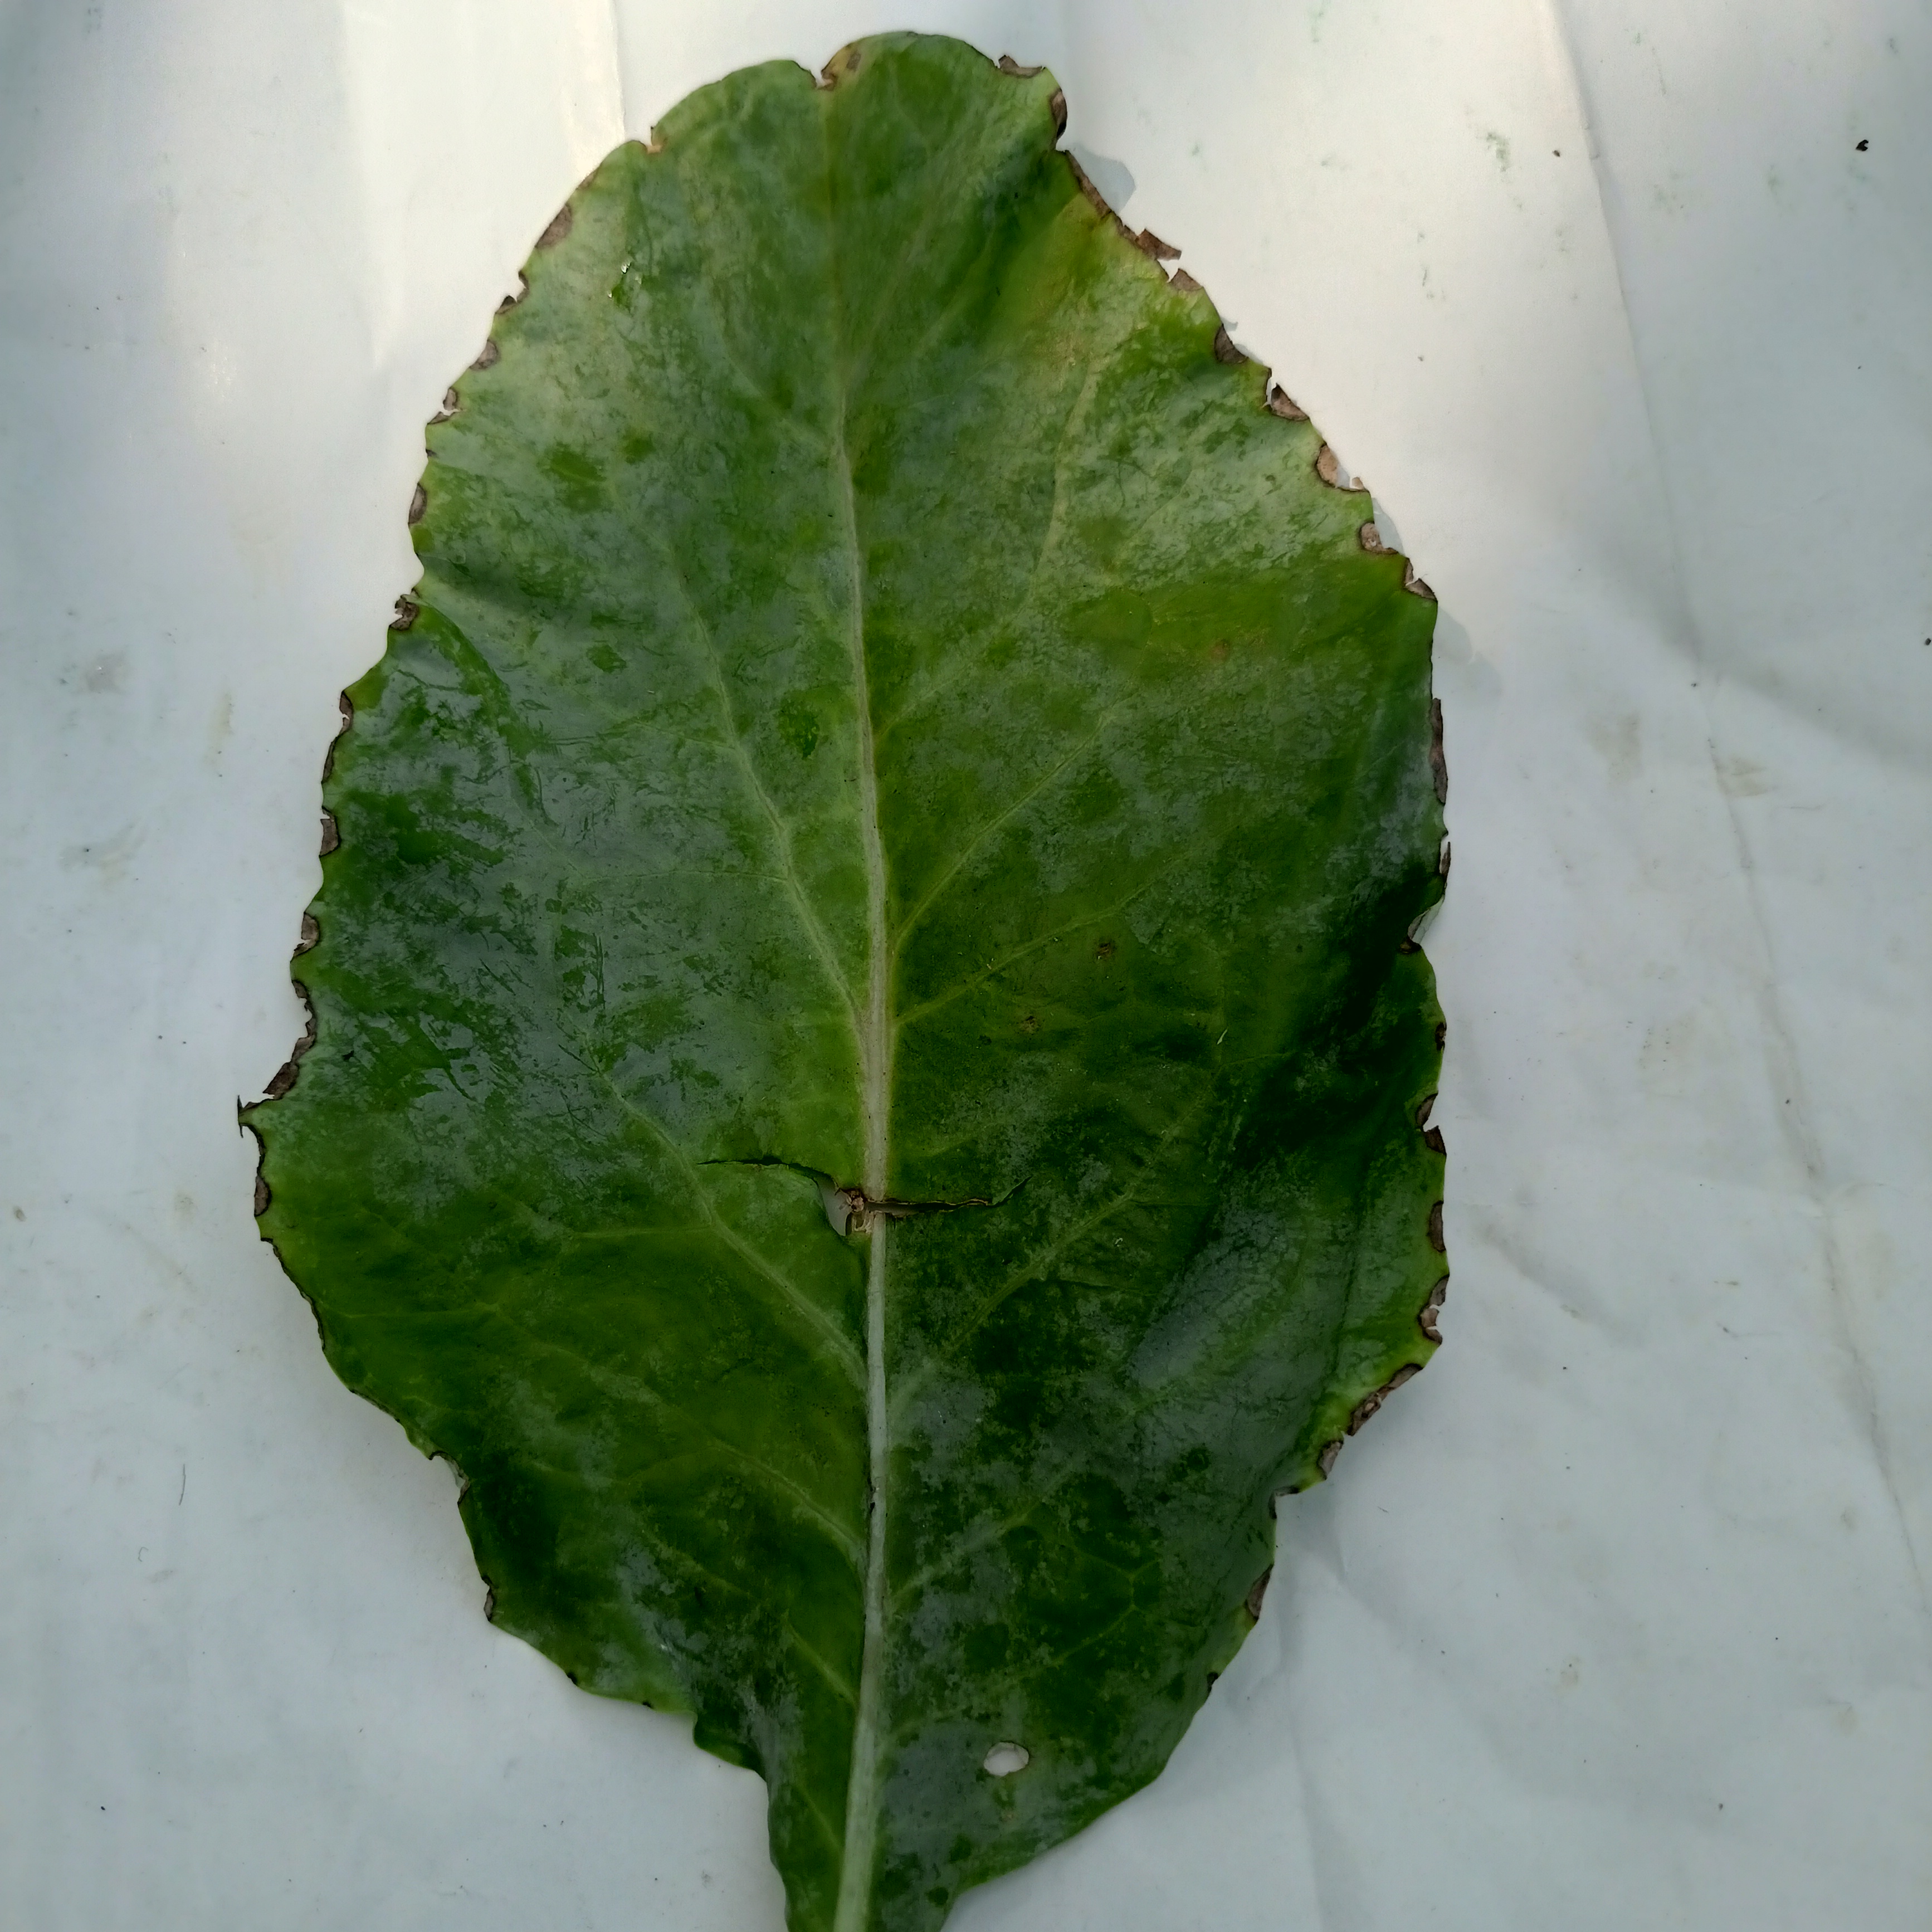
Label: Healthy